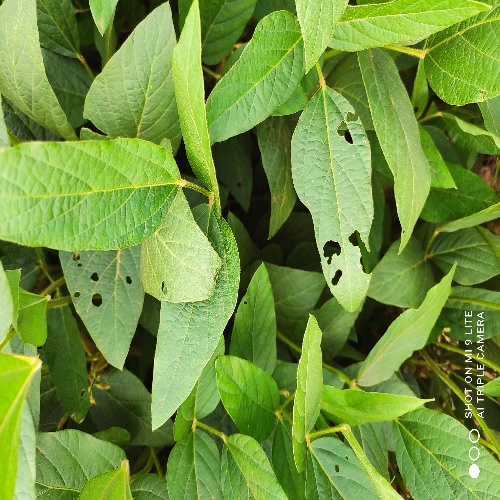
Label: Caterpillar